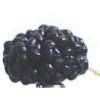
Label: Mulberry 1